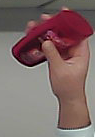
Product: loreal_shampoo